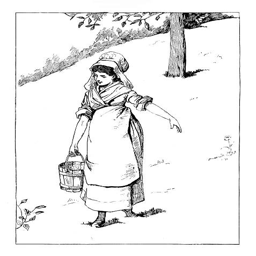
bringing water to the vector art illustration